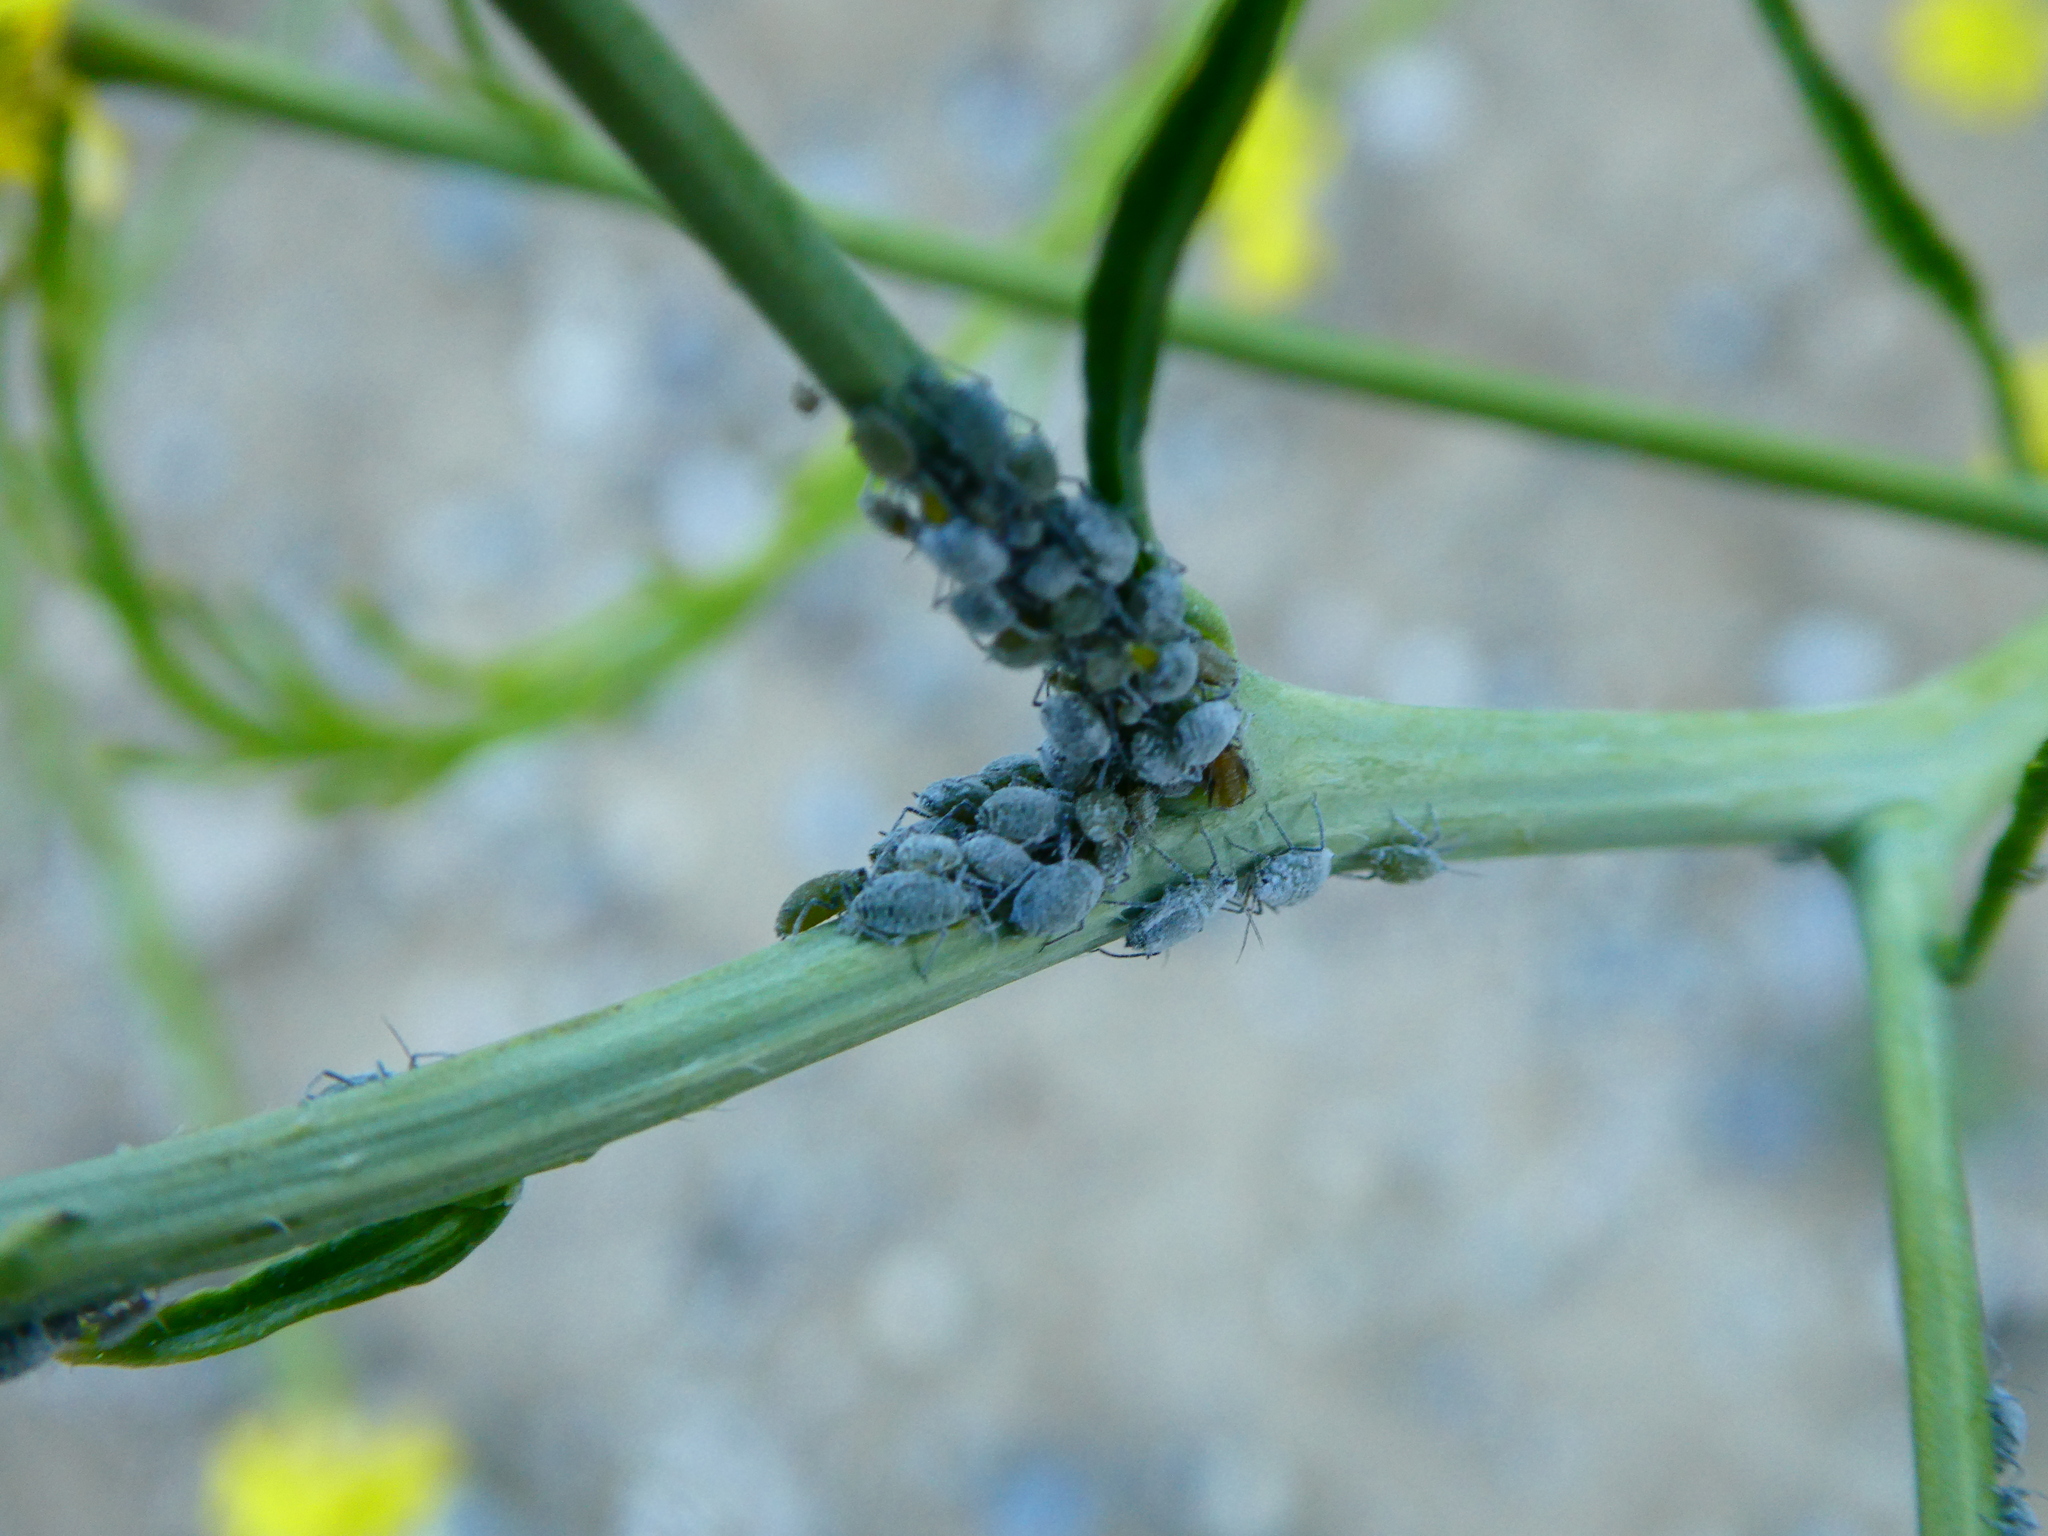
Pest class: cabbage_aphid